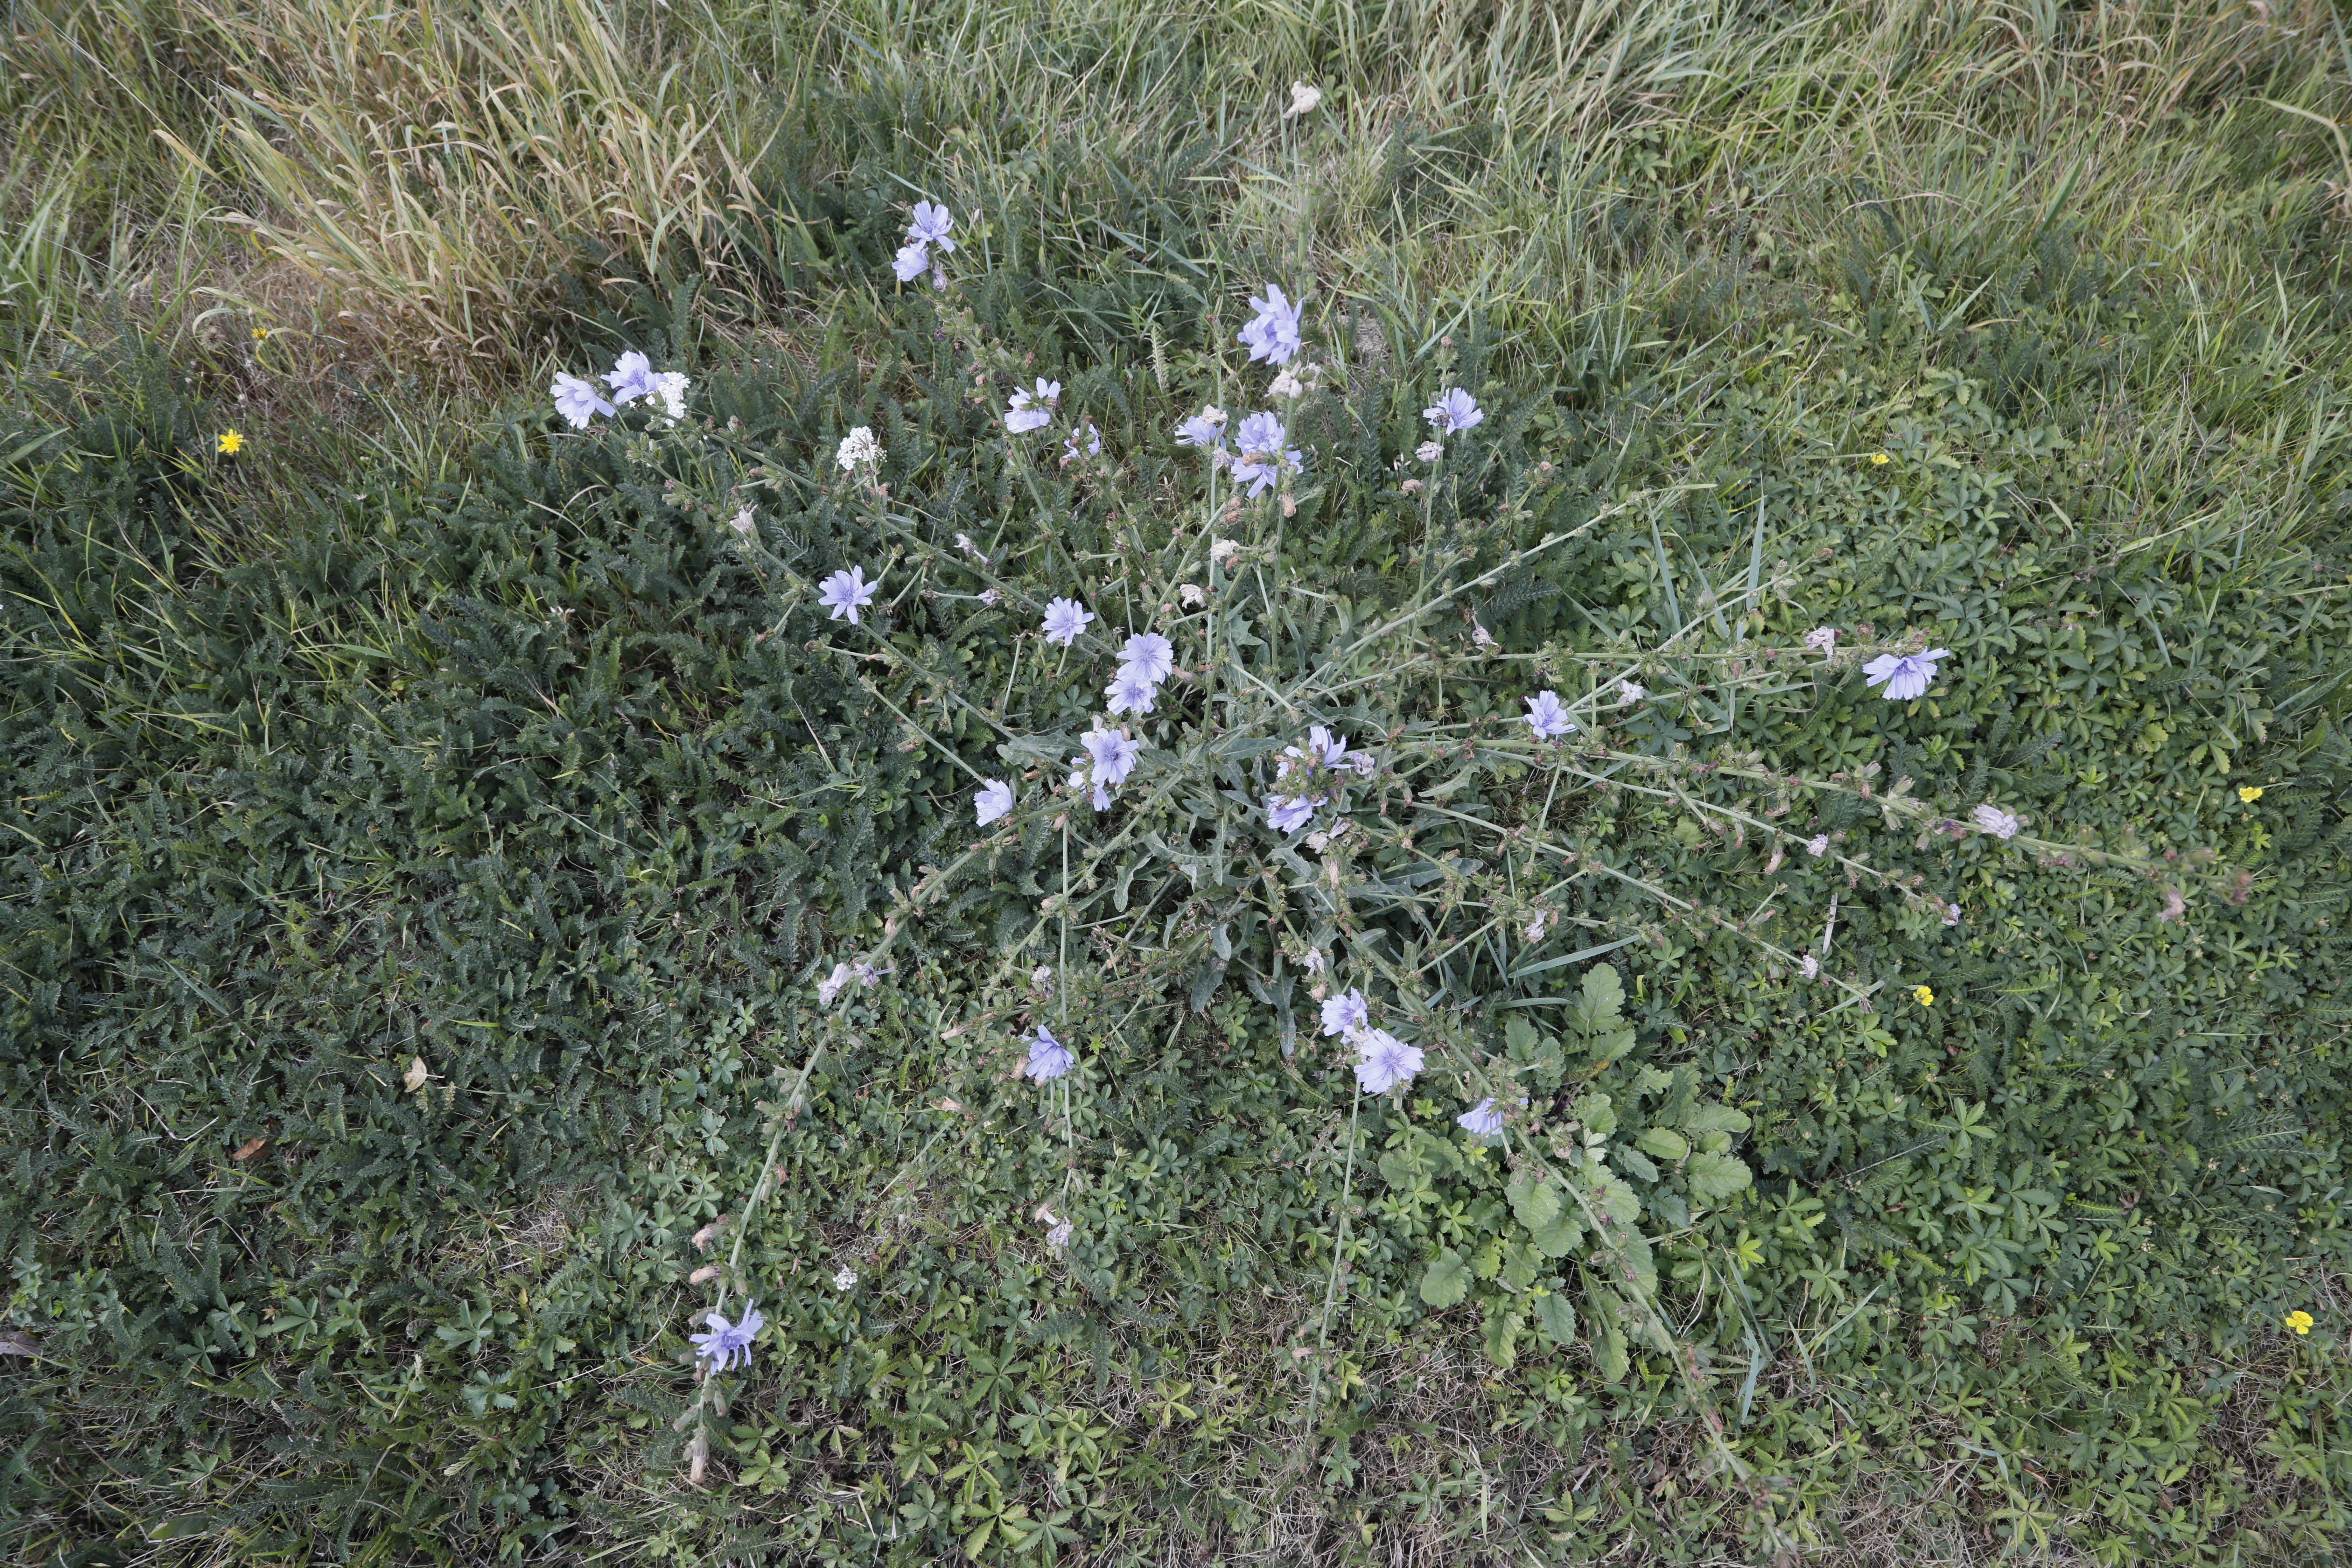
Plant species: Yellow Composite * (aggregate), Potentilla reptans, Achillea millefolium, Cichorium intybus